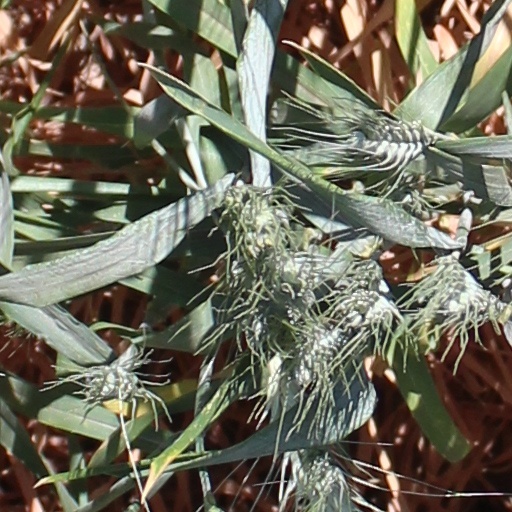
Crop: wheat